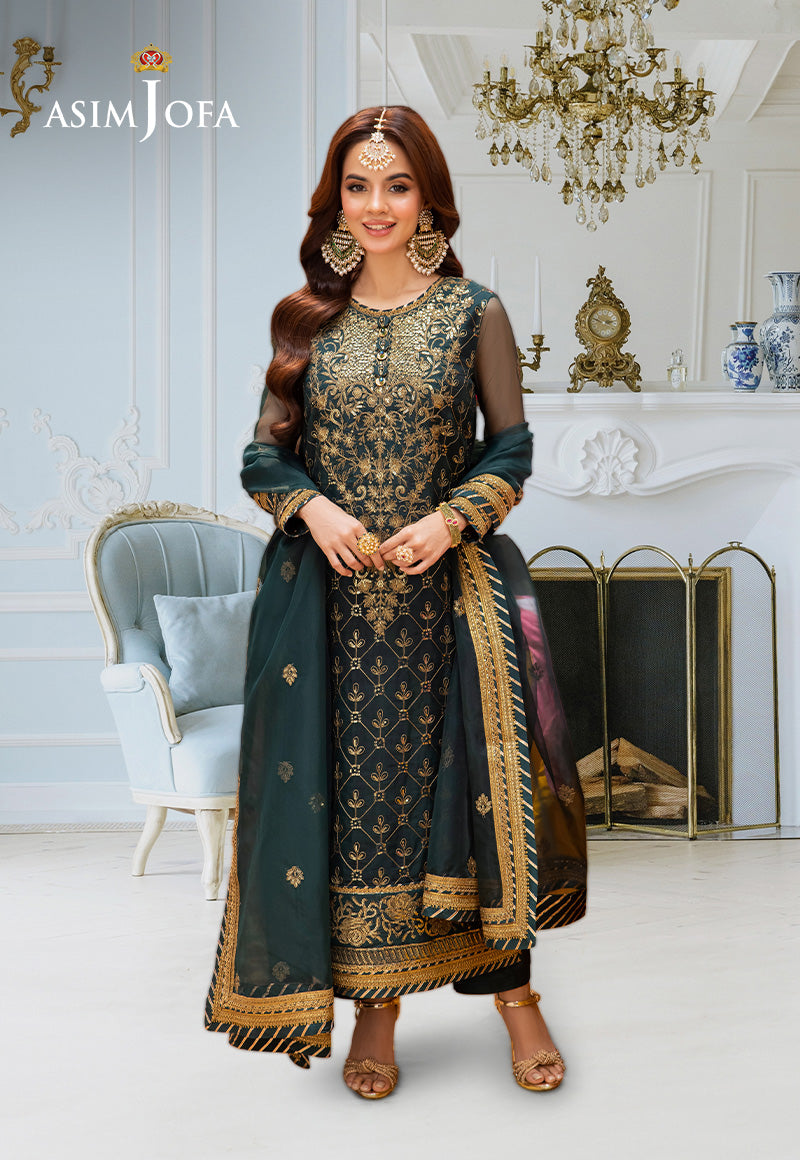
dark green embroidered georgette salwar